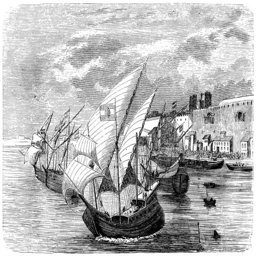
the fleet before vector art illustration